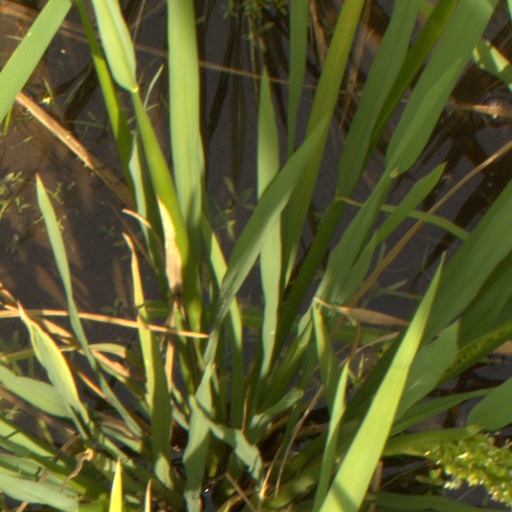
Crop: rice